Márcio Nobre

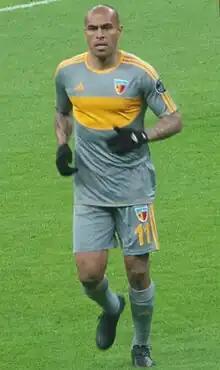
Nobre playing for Kayserispor in 2014

Márcio Ferreira Nobre (born November 6, 1980), also known as Mert Nobre, is a Brazilian professional football manager and former footballer.